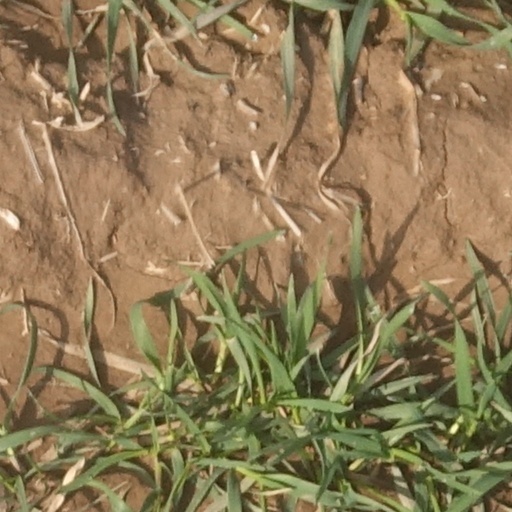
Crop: wheat